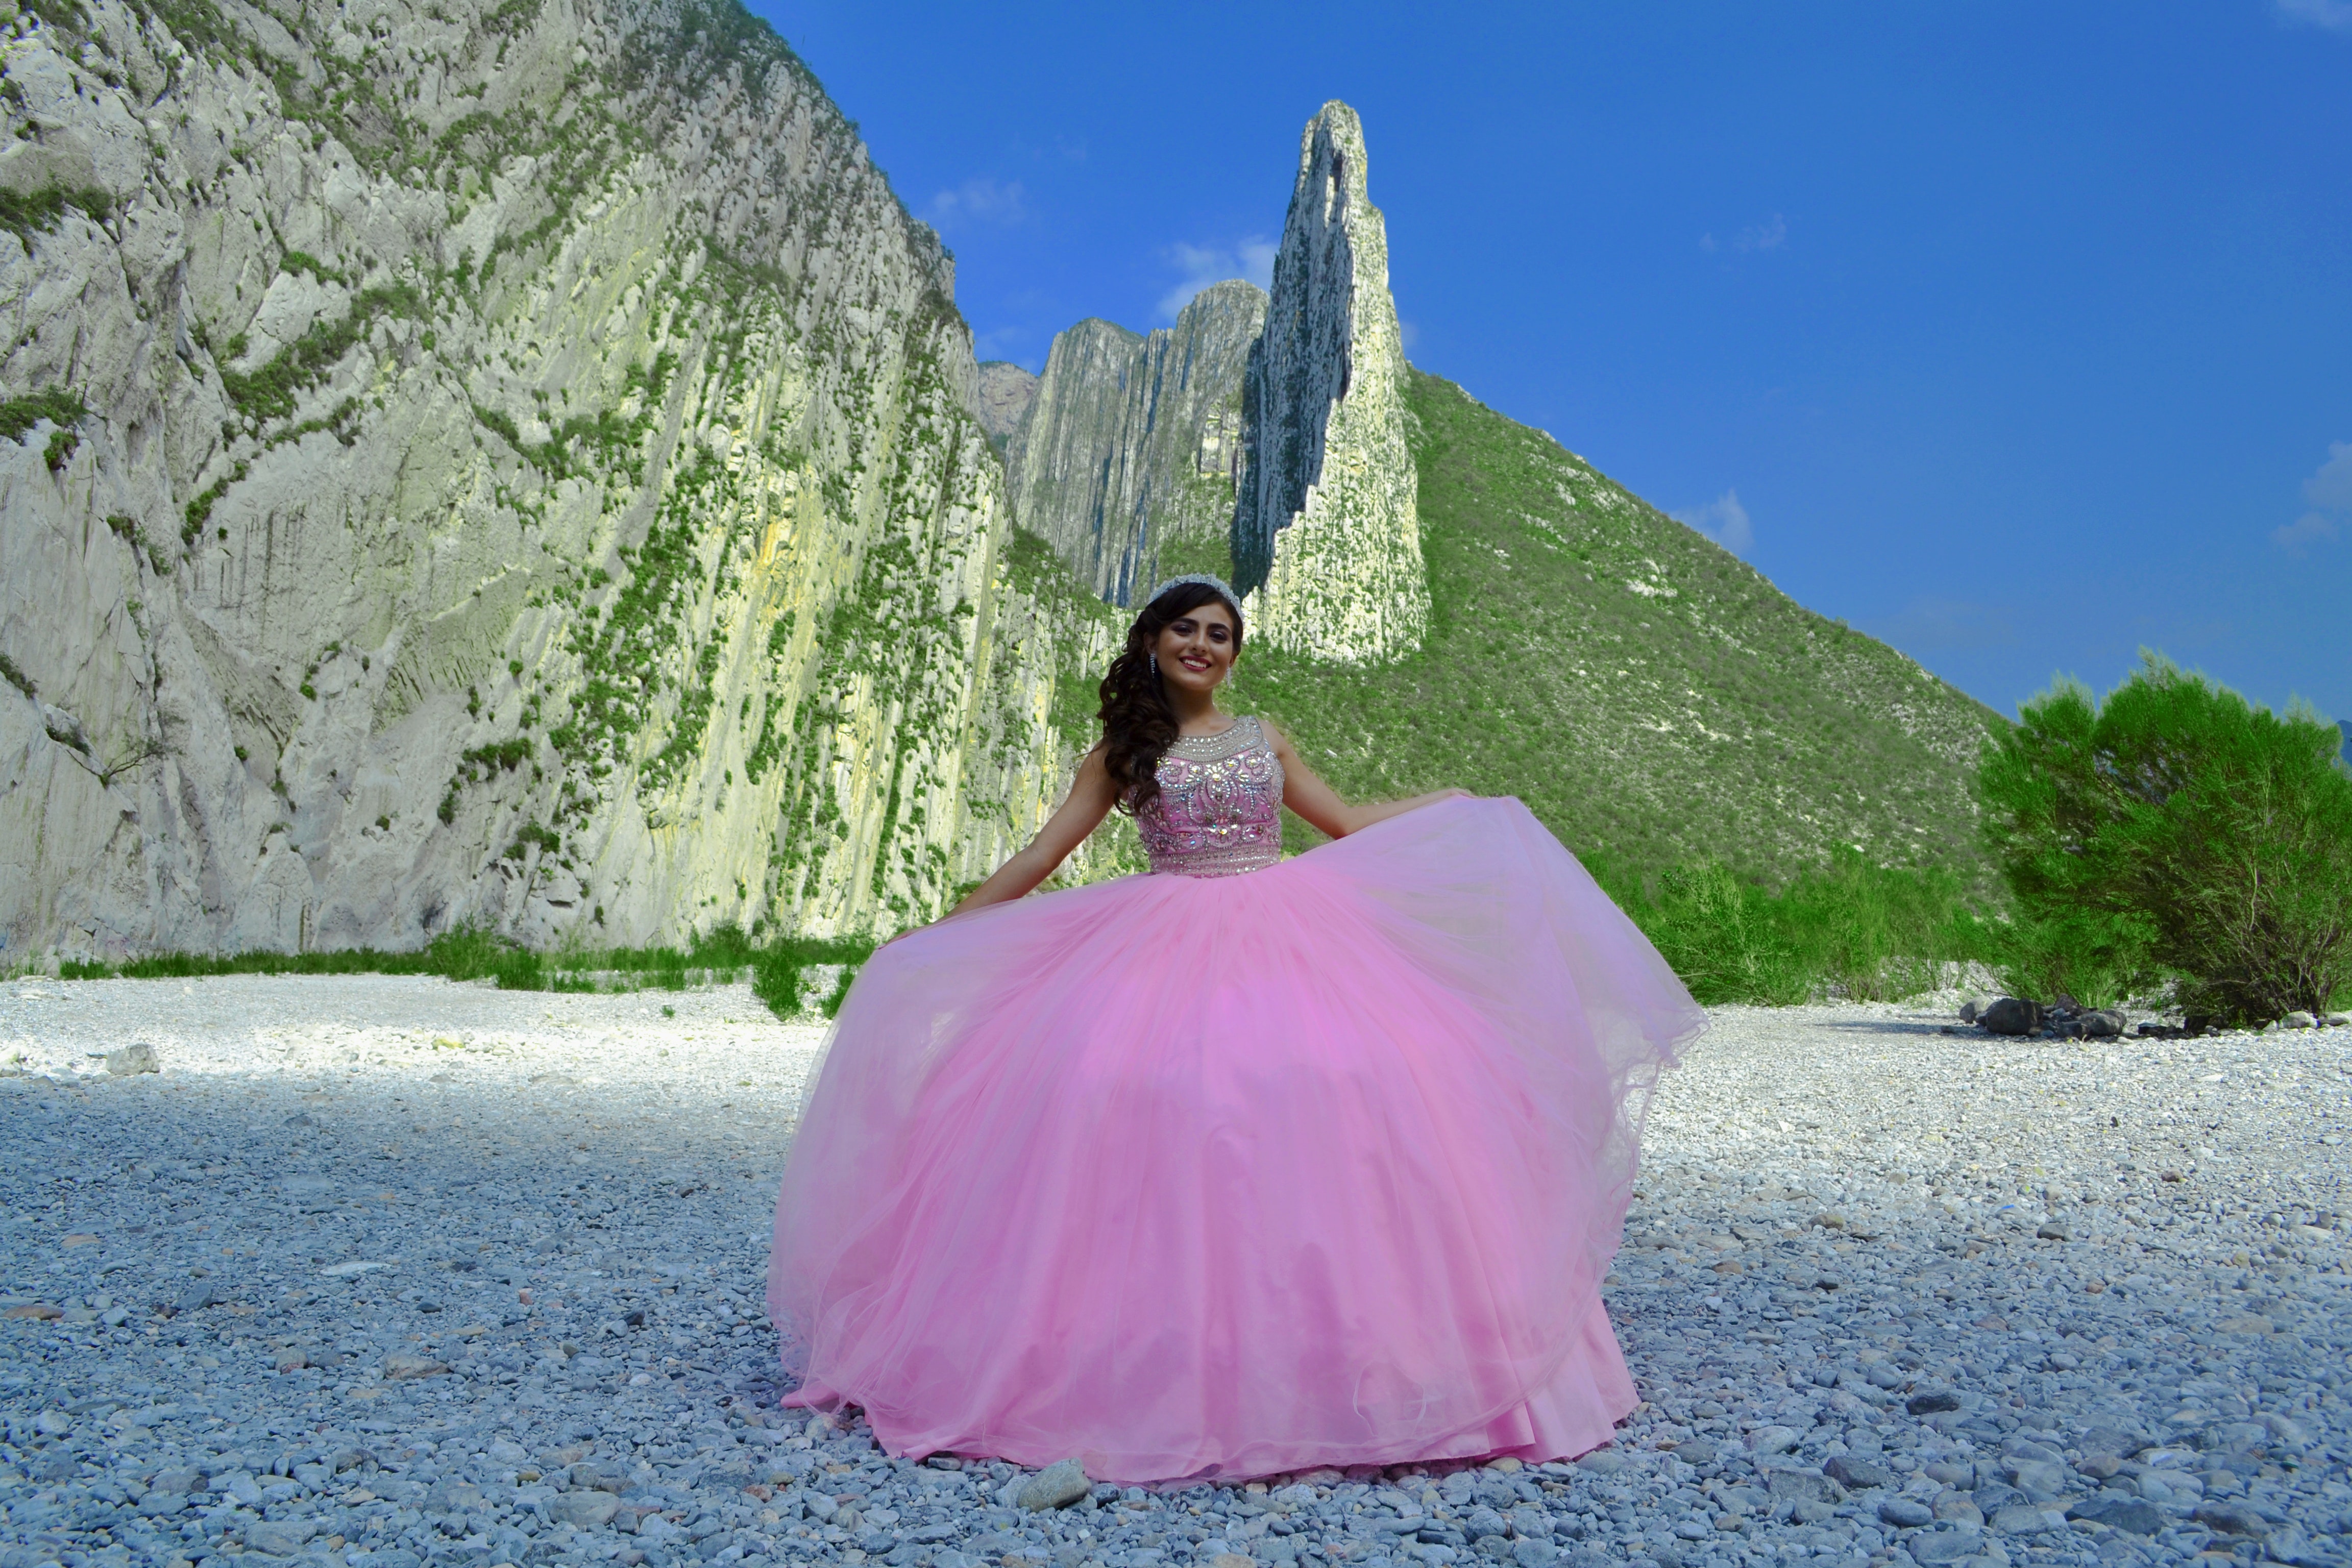
pink, dress, rock, vacation, photography, plant, tourism, leisure, gown